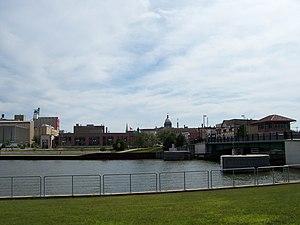
La ville américaine de Manitowoc est le siège du comté de Manitowoc, dans l’État du Wisconsin. Selon le recensement de 2010, sa population s’élève à 33 736 habitants.